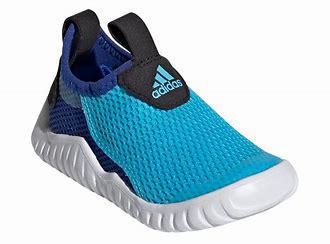
Brand: adidas
Model: Rapidazen I